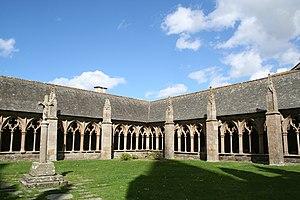
Cathédrale Saint-Tugdual de Tréguier - Tréguier - Côtes d'Armor - France. Ailes nord et est du cloître. This building is classé au titre des Monuments Historiques. It is indexed in the Base Mérimée, a database of architectural heritage maintained by the French Ministry of Culture,
La cathédrale Saint-Tugdual est un édifice religieux situé à Tréguier, dans le département des Côtes-d'Armor en France. Elle était la cathédrale de l’ancien évêché de Tréguier, l'un des neuf évêchés de la Bretagne historique jusqu'en 1790. Elle est aujourd'hui le siège de la paroisse Saint-Yves de Tréguier. Lieu de sépulture de saint Yves, elle est un sanctuaire où l'on vient en pèlerinage, notamment autour du 19 mai à l'occasion de la fête de saint Yves, où a lieu un grand pardon.